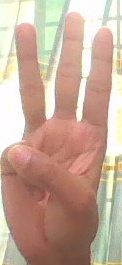
ASL sign: 6